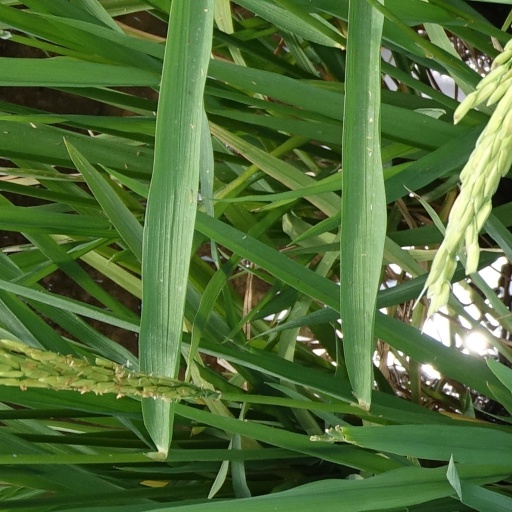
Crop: rice